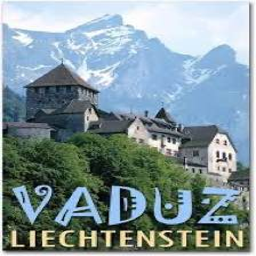
Vaduz Castle